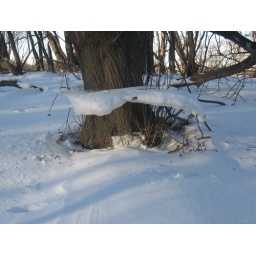
Most trees here near the Winooski river showed this sign of recent flooding.